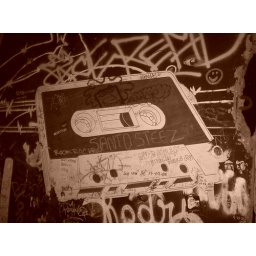
i really like walking home by the berlin wall. i swear this wasn't there the last time i looked.